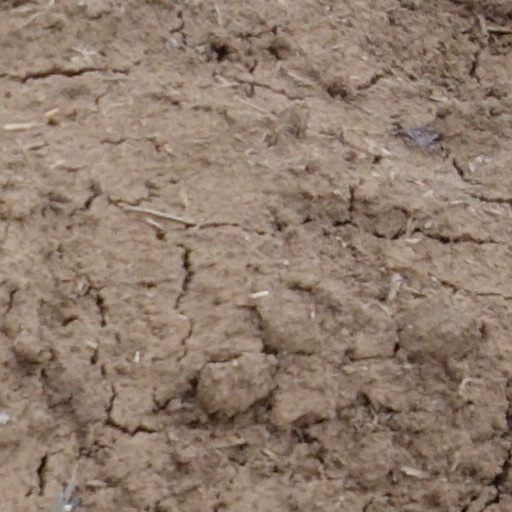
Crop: wheat